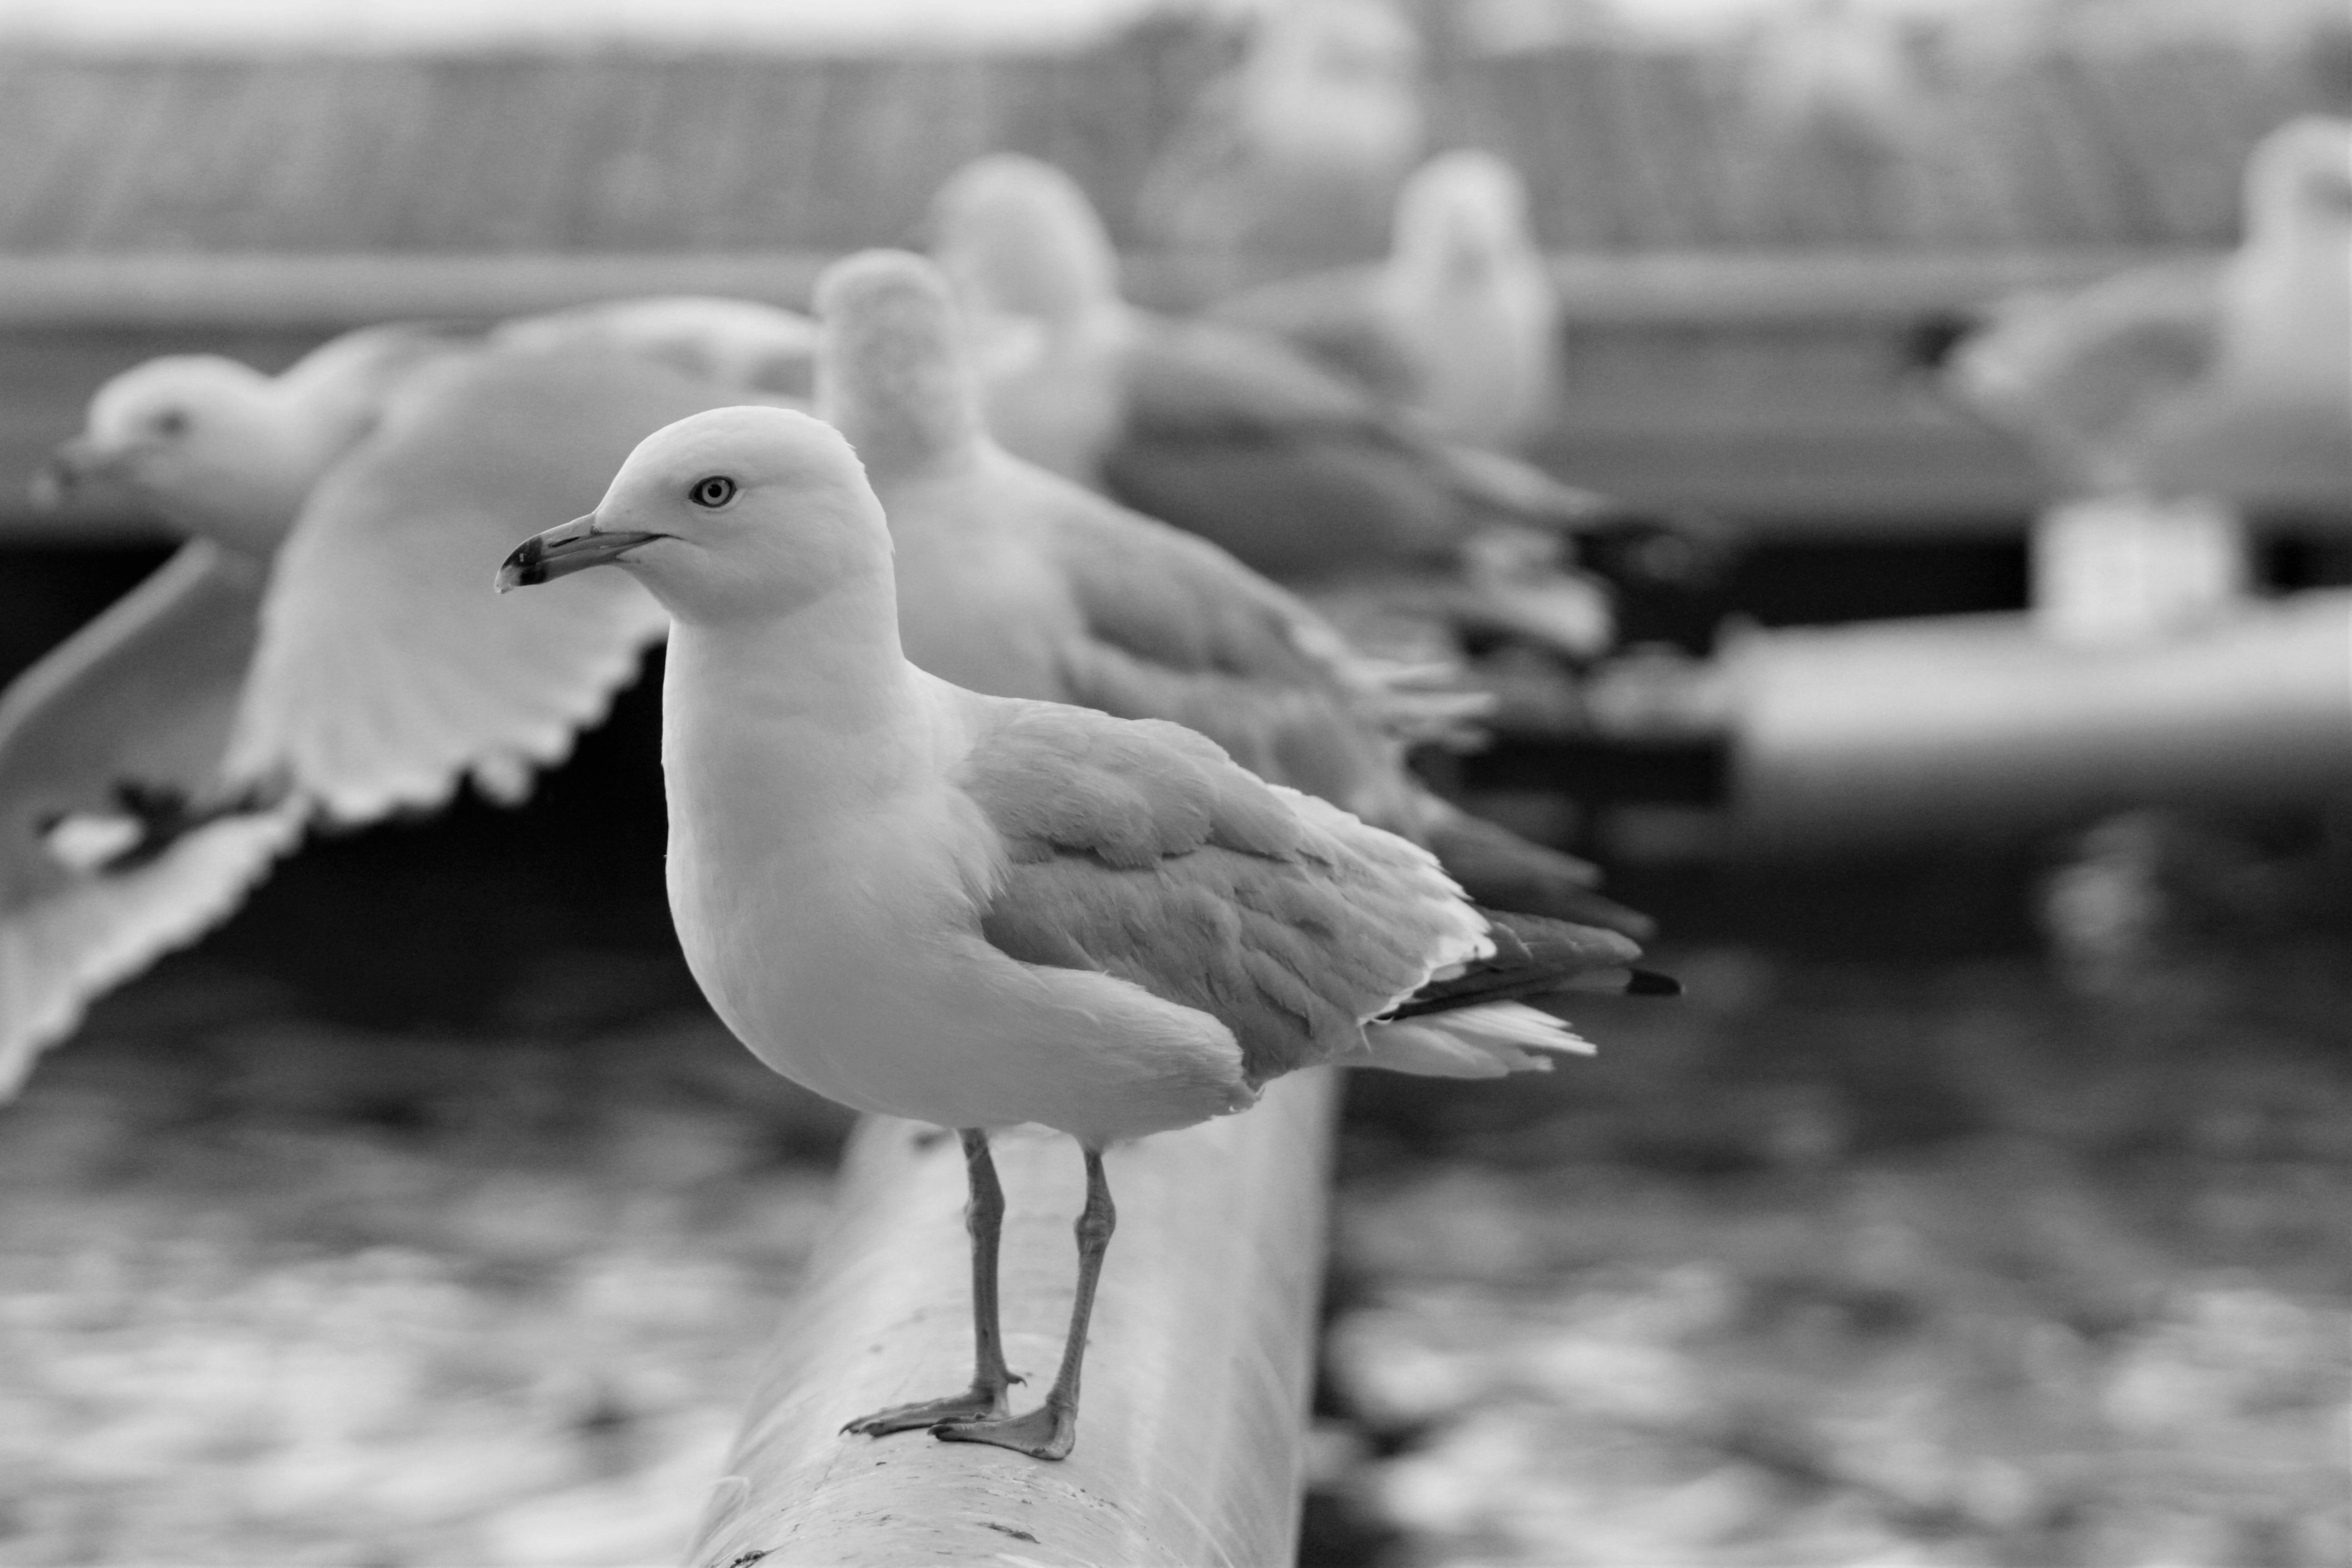
water, nature, bird, wing, black and white, white, animal, seabird, river, wildlife, swim, gull, beak, natural, park, black, monochrome, feather, fauna, outdoors, birds, wings, vertebrate, monochrome photography